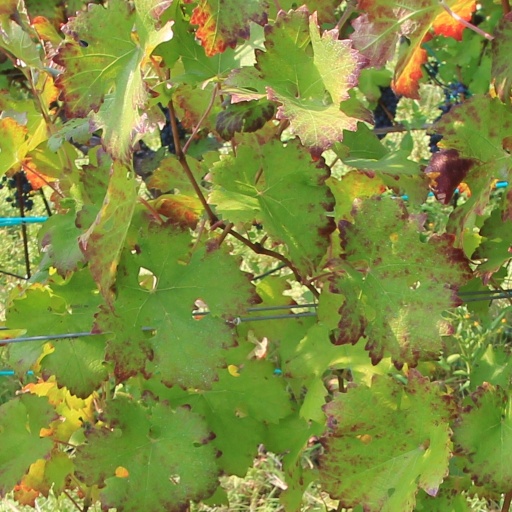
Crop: grape